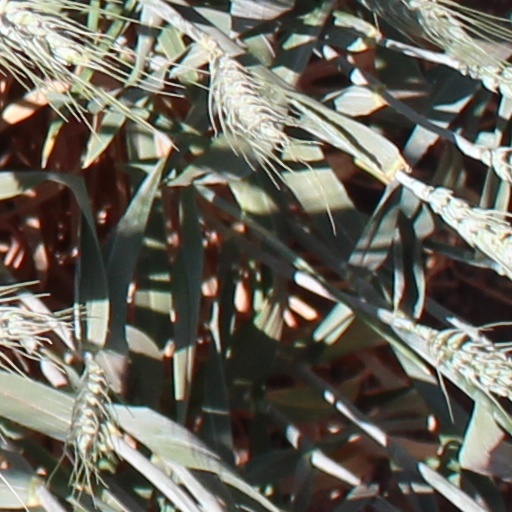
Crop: wheat